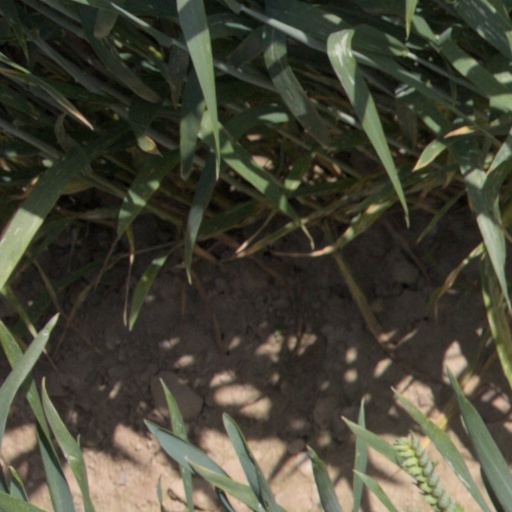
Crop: wheat